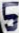
Number: 5